Chinthamani Ragoonatha Chary

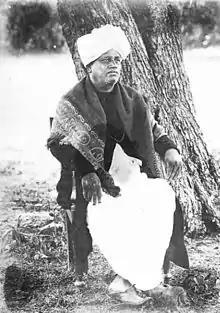

Chinthamani Ragoonatha Chary (1822 or "17 March" 1828 – 5 February 1880) was an Indian astronomer who worked at the Madras Observatory along with N.R. Pogson. He was the first Indian Fellow of the Royal Astronomical Society and is known for his studies of variable stars and the discovery of "R Reticuli" in 1867.